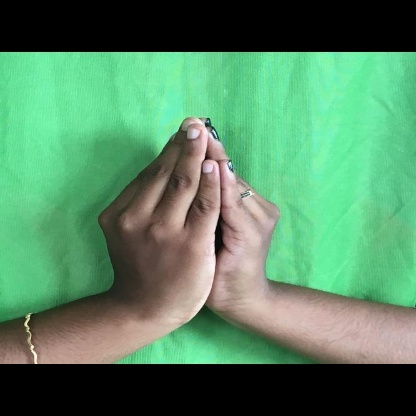
Mudra: Kapotham